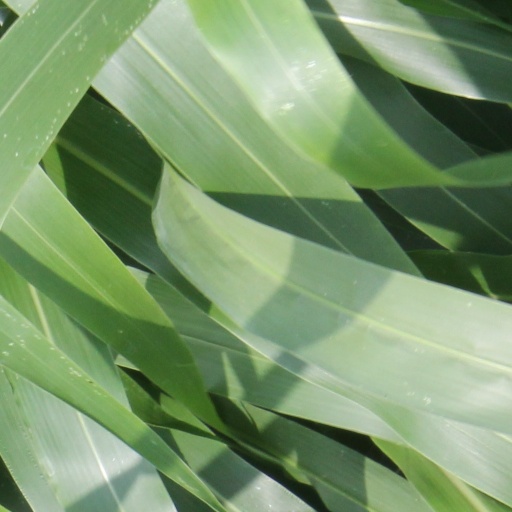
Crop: sorghum